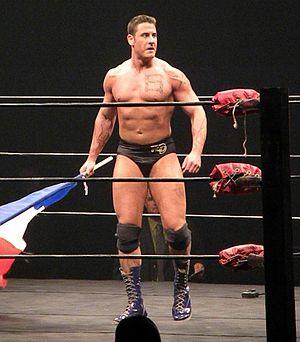
rene dupree catcheur american wrestling rampage 2009 paris
René Goguen, mieux connu sous son nom de scène René Duprée, est un catcheur canadien francophone travaillant actuellement sur le circuit indépendant.